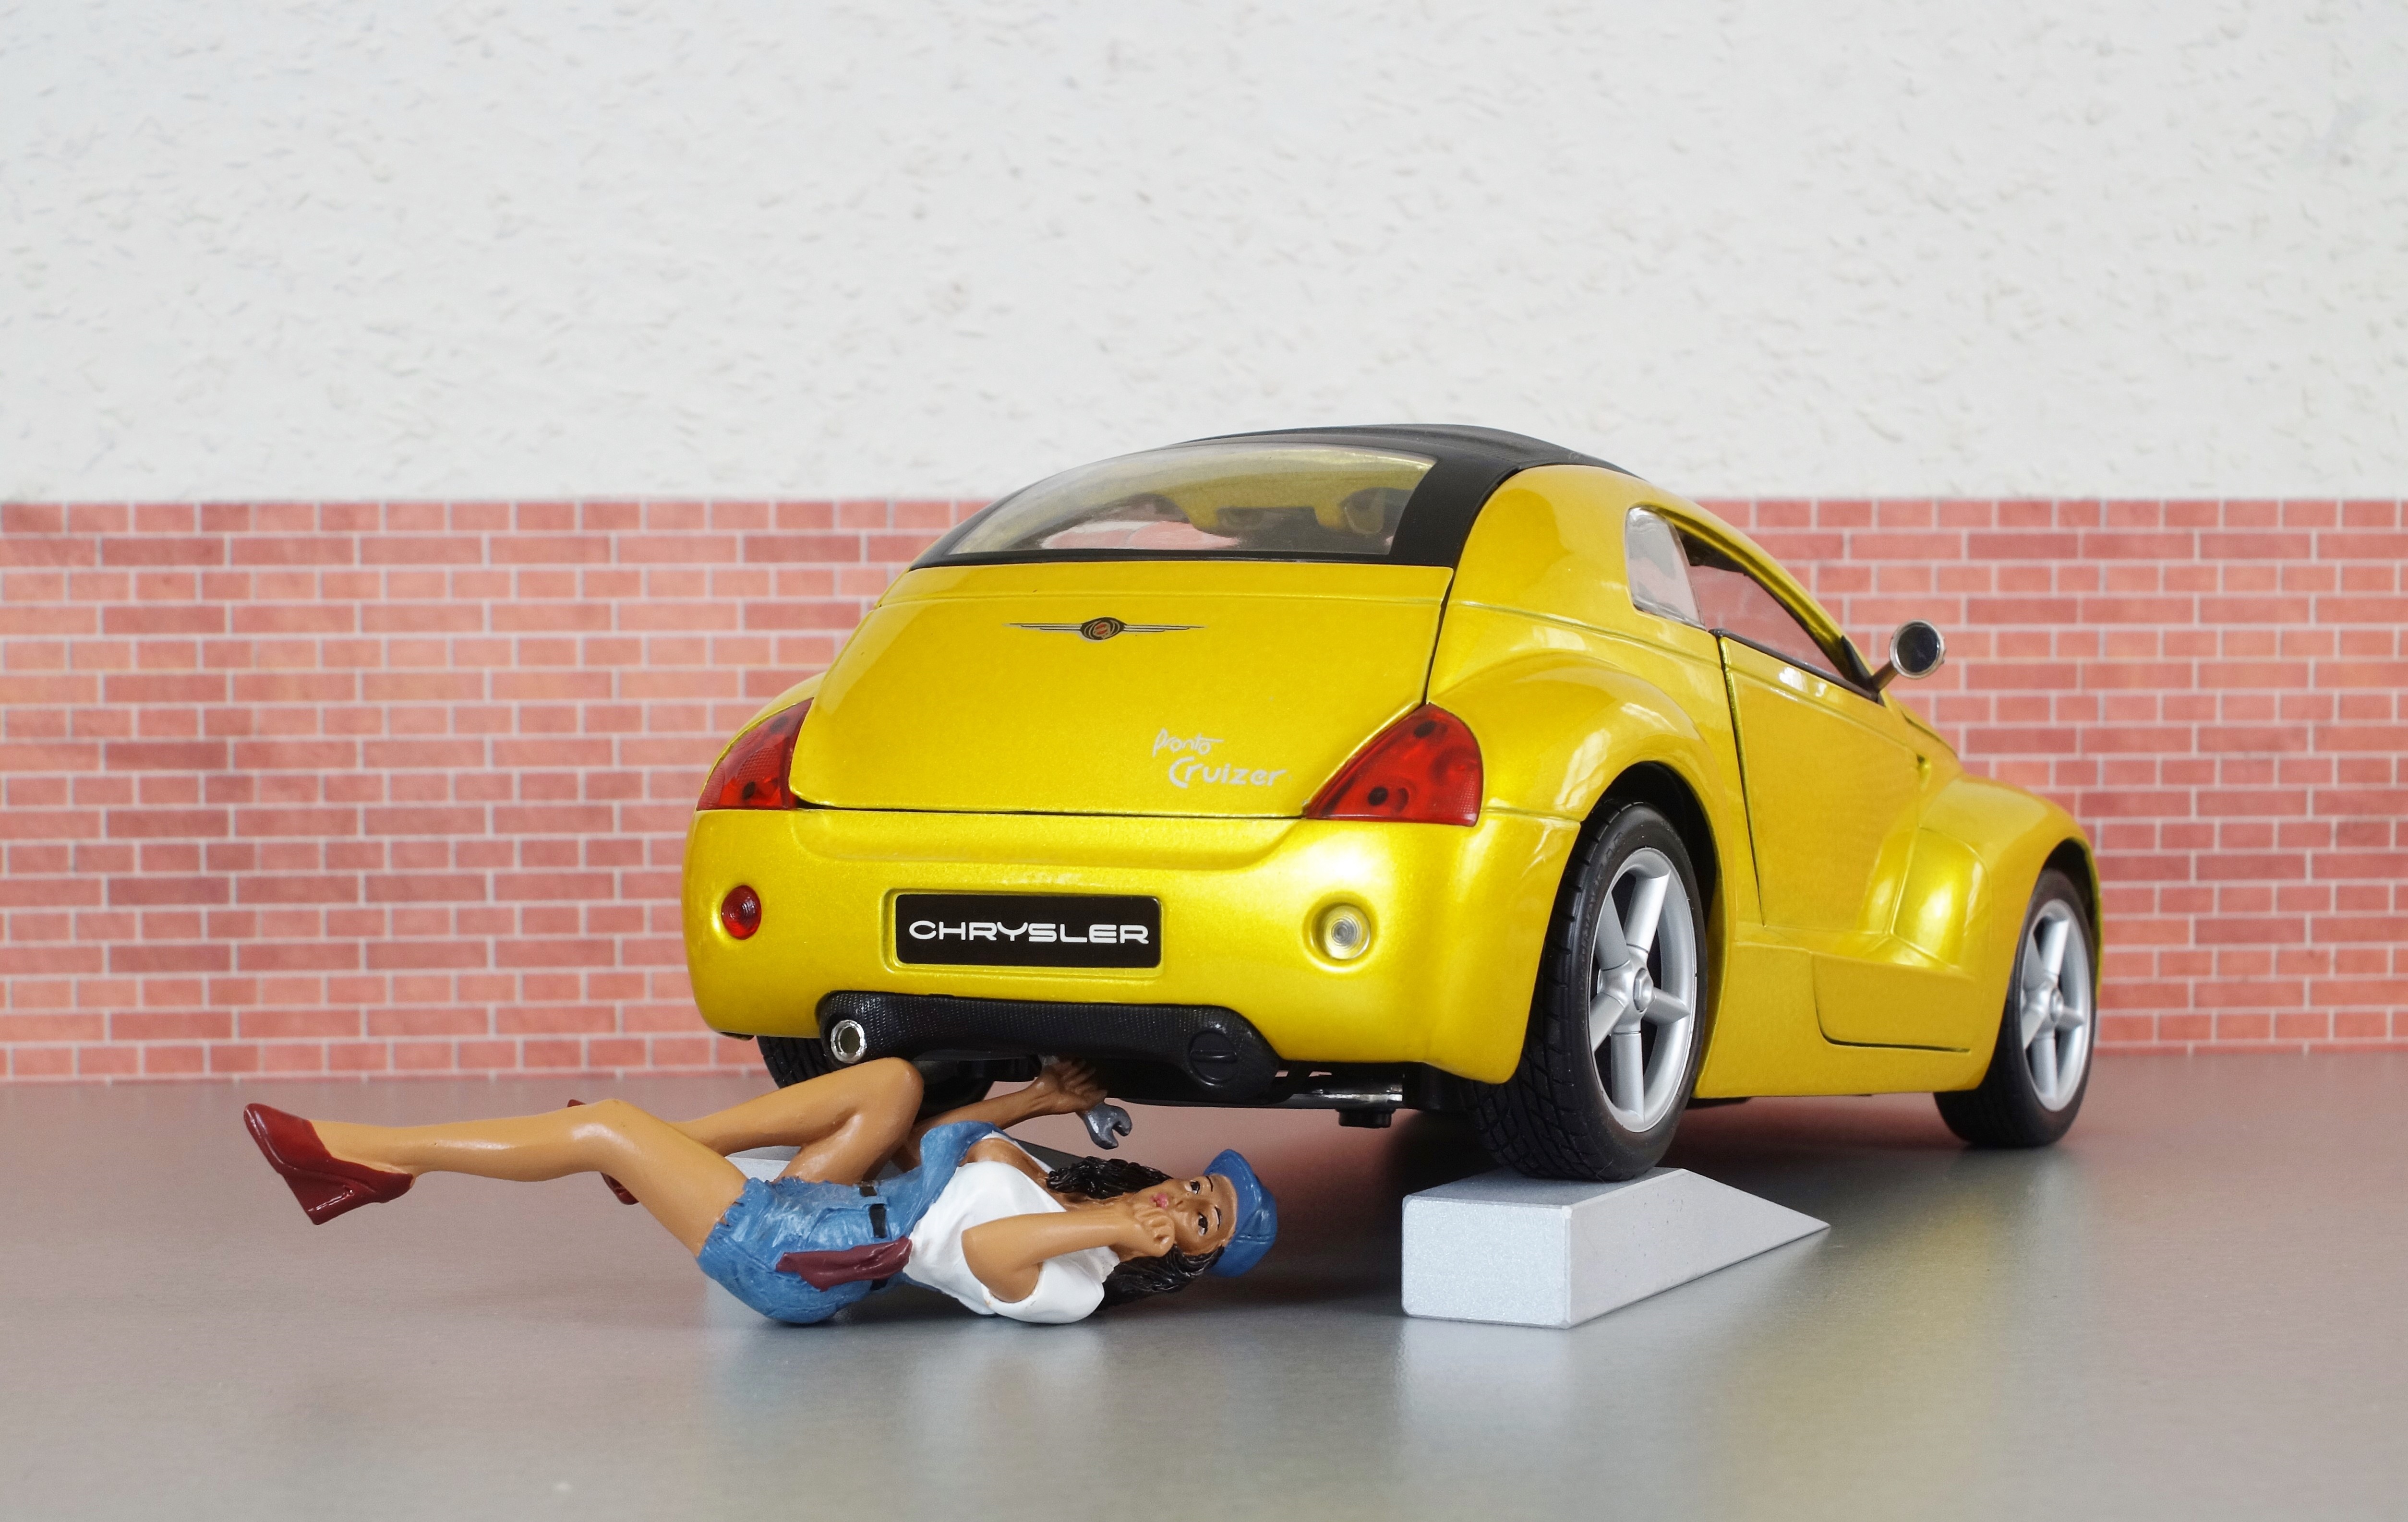
car, wheel, workshop, model, vehicle, usa, america, auto, sports car, bumper, race car, supercar, gold, toys, classic, chrysler, mechanic, toy car, cruiser, model car, land vehicle, volkswagen beetle, automobile make, automotive exterior, automotive design, luxury vehicle